Banking in ancient Rome

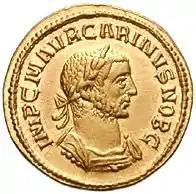
An ancient Roman coin produced by the Imperial mint

The "coactores" collected and gave money to their employers. They were used by the "argentarii" for this function since the 1st century BC. They disappeared from the historical record after the 2nd century AD. This organization was distinct from the "argentarii".